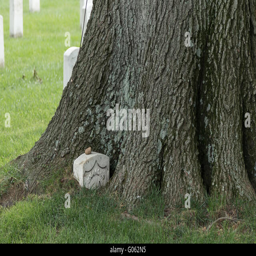
the overgrown grave of a soldier , almost consumed and hidden by a growing tree .